811 Naval Air Squadron

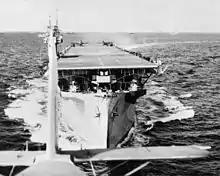
View of HMS "Biter" from a Swordfish just after takeoff. Ready on the deck are two Martlet fighters, and in the distance other ships of the convoy, March 1944.

While "Biter" was under repair 811 Squadron were stationed at RNAS Inskip (HMS Nightjar), finally returning to the ship on 12 January 1944. In early February "Biter" sailed in support of Convoy ONS-29 to Halifax, then transferred to Convoy OS-68/KMS-42 bound for Freetown and Gibraltar. On 16 February, in the Bay of Biscay, 811's Martlets shot down a Ju 290 long-range reconnaissance aircraft, which had attempted to attack the convoy escorts with a glide bomb. "Biter" arrived at Gibraltar on 25 February where two Swordfish of 811 Squadron spent a week operating out of RAF North Front. On 2 March "Biter" sailed again, escorting the UK-bound convoys SL-150 and MKS-41, and arrived at Liverpool on the 13th. "Biter" continued to escort convoys between the UK and Gibraltar until August 1944 when she was withdrawn from service, for conversion to a transport carrier.